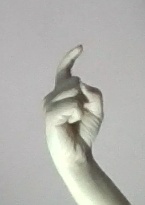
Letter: ra